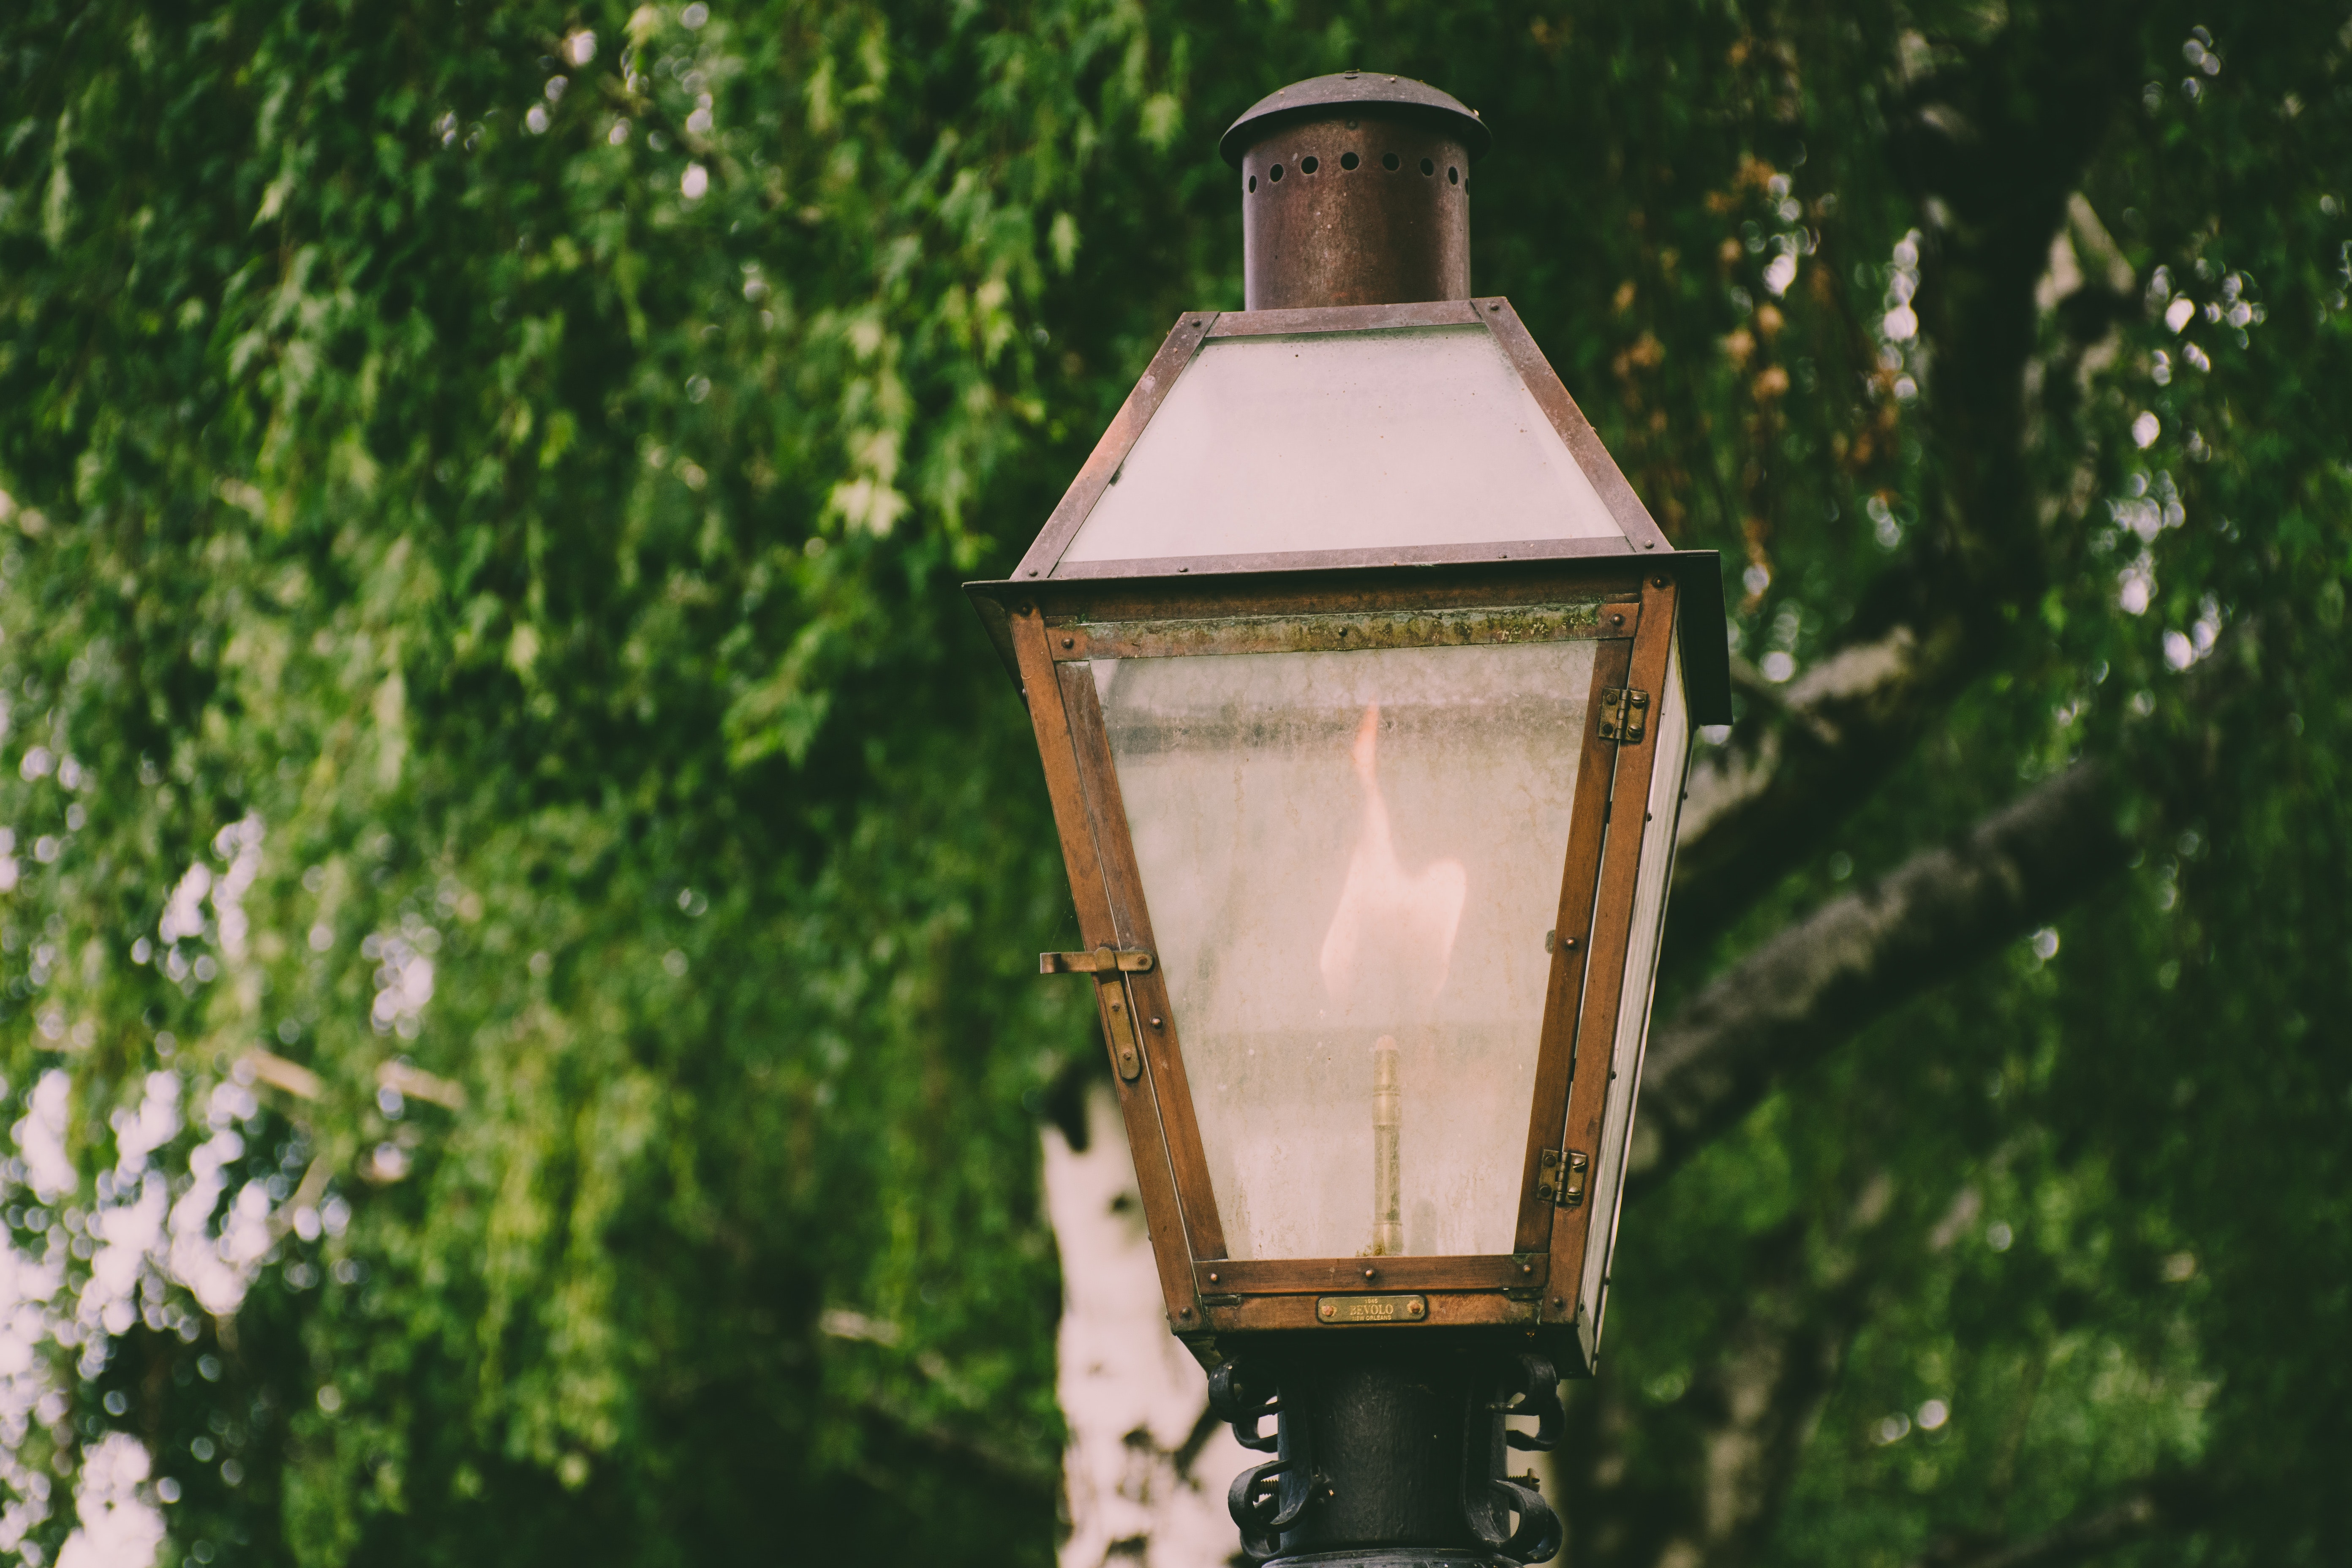
lighting, light, street light, tree, light fixture, lamp, lantern, plant, interior design, house